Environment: real
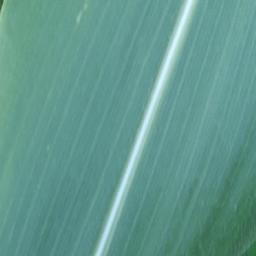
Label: healthy